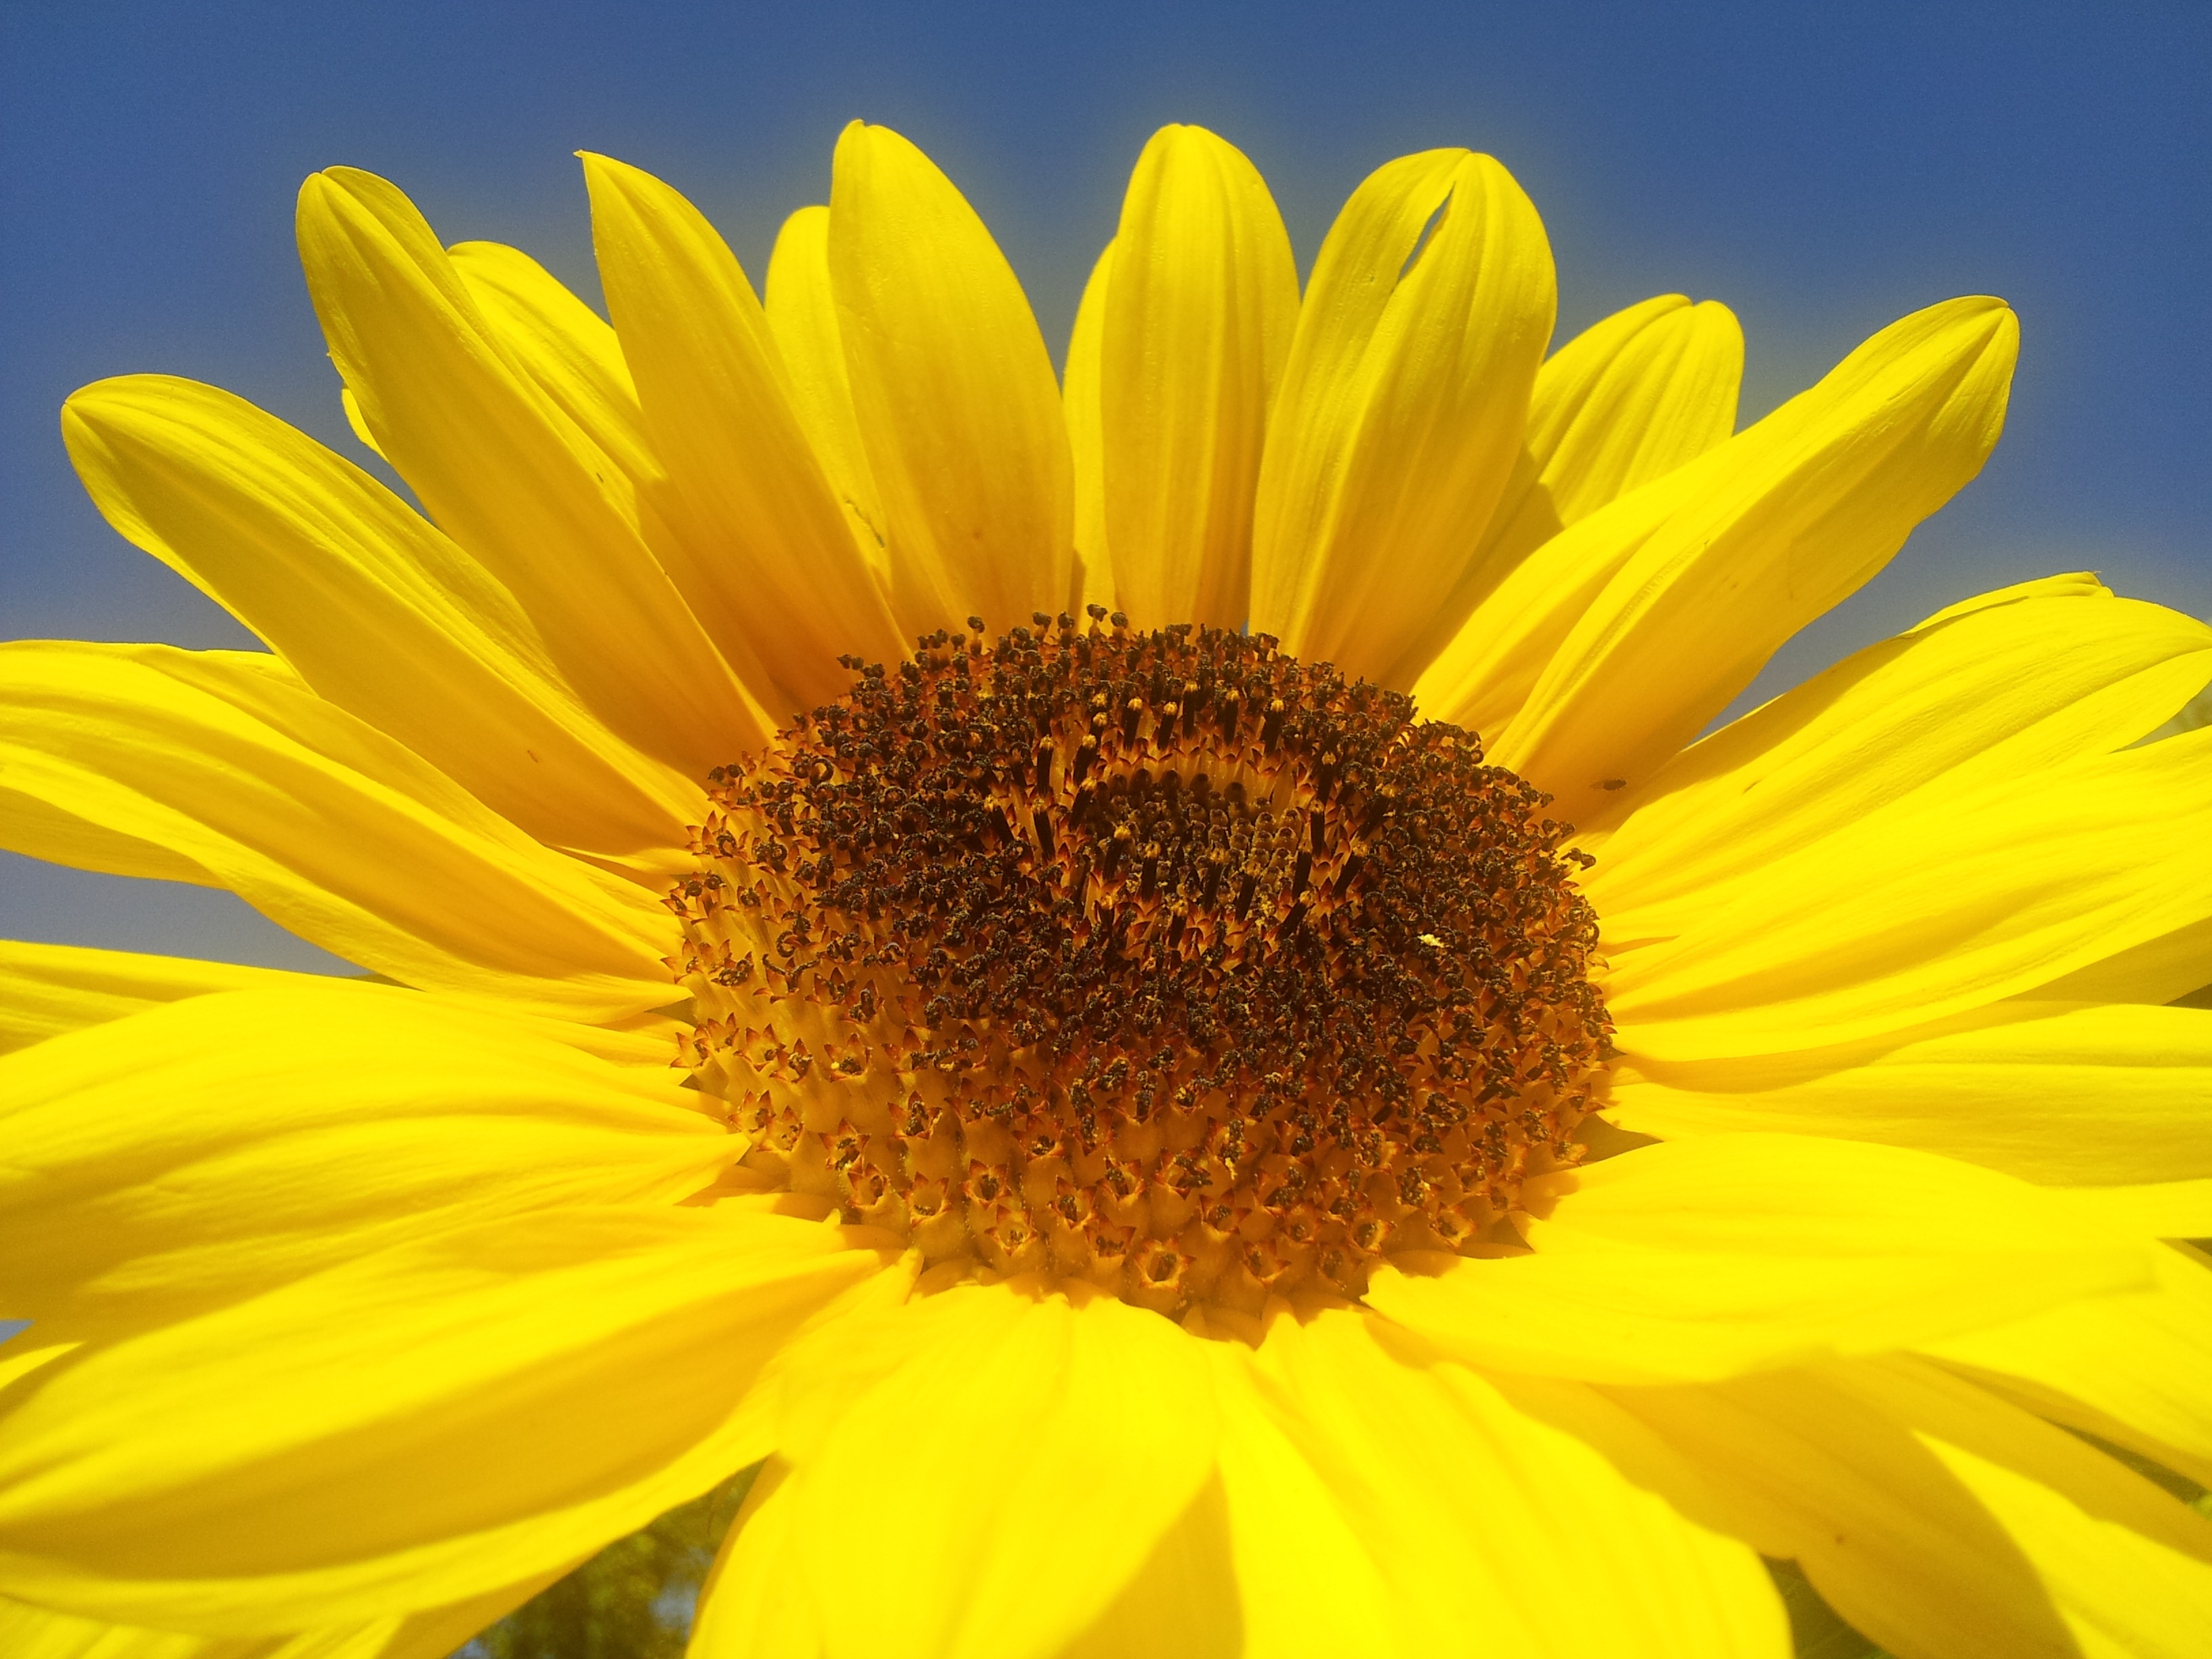
nature, plant, field, flower, petal, summer, yellow, garden, close, flora, sunflower, yellow flower, flowers, seeds, decorative, bee, sun flower, macro photography, summer flowers, flowering plant, daisy family, plenty of natural light, plant sunflower, sunflower seed, annual plant, land plant